Earth Day 20 International Peace Climb

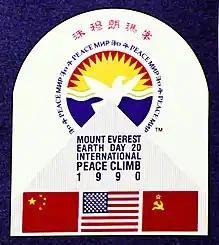
The official logo of the Earth Day 20 International Peace Climb

The Earth Day 20 International Peace Climb was an expedition to reach the summit of Mount Everest during Earth Week 1990 led by Jim Whittaker, the first American to climb Mount Everest (in 1963), envisioned by Warren Thompson, and marked the first time in history that mountaineers from the United States, Soviet Union and China had roped together to climb a mountain, let alone Mount Everest.